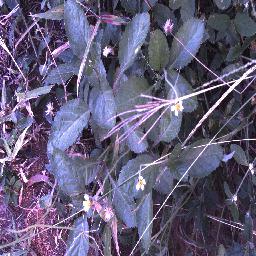
Label: snake_weed